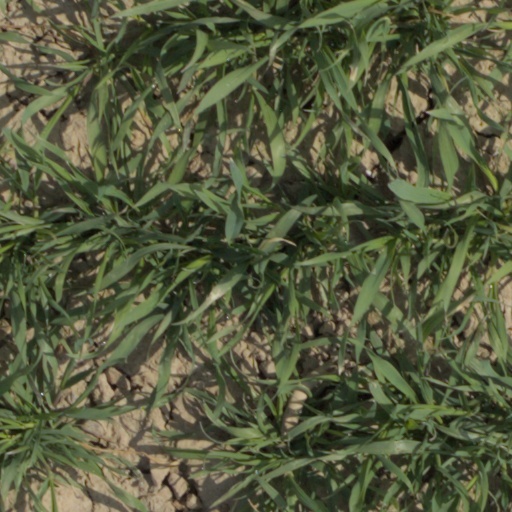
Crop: wheat